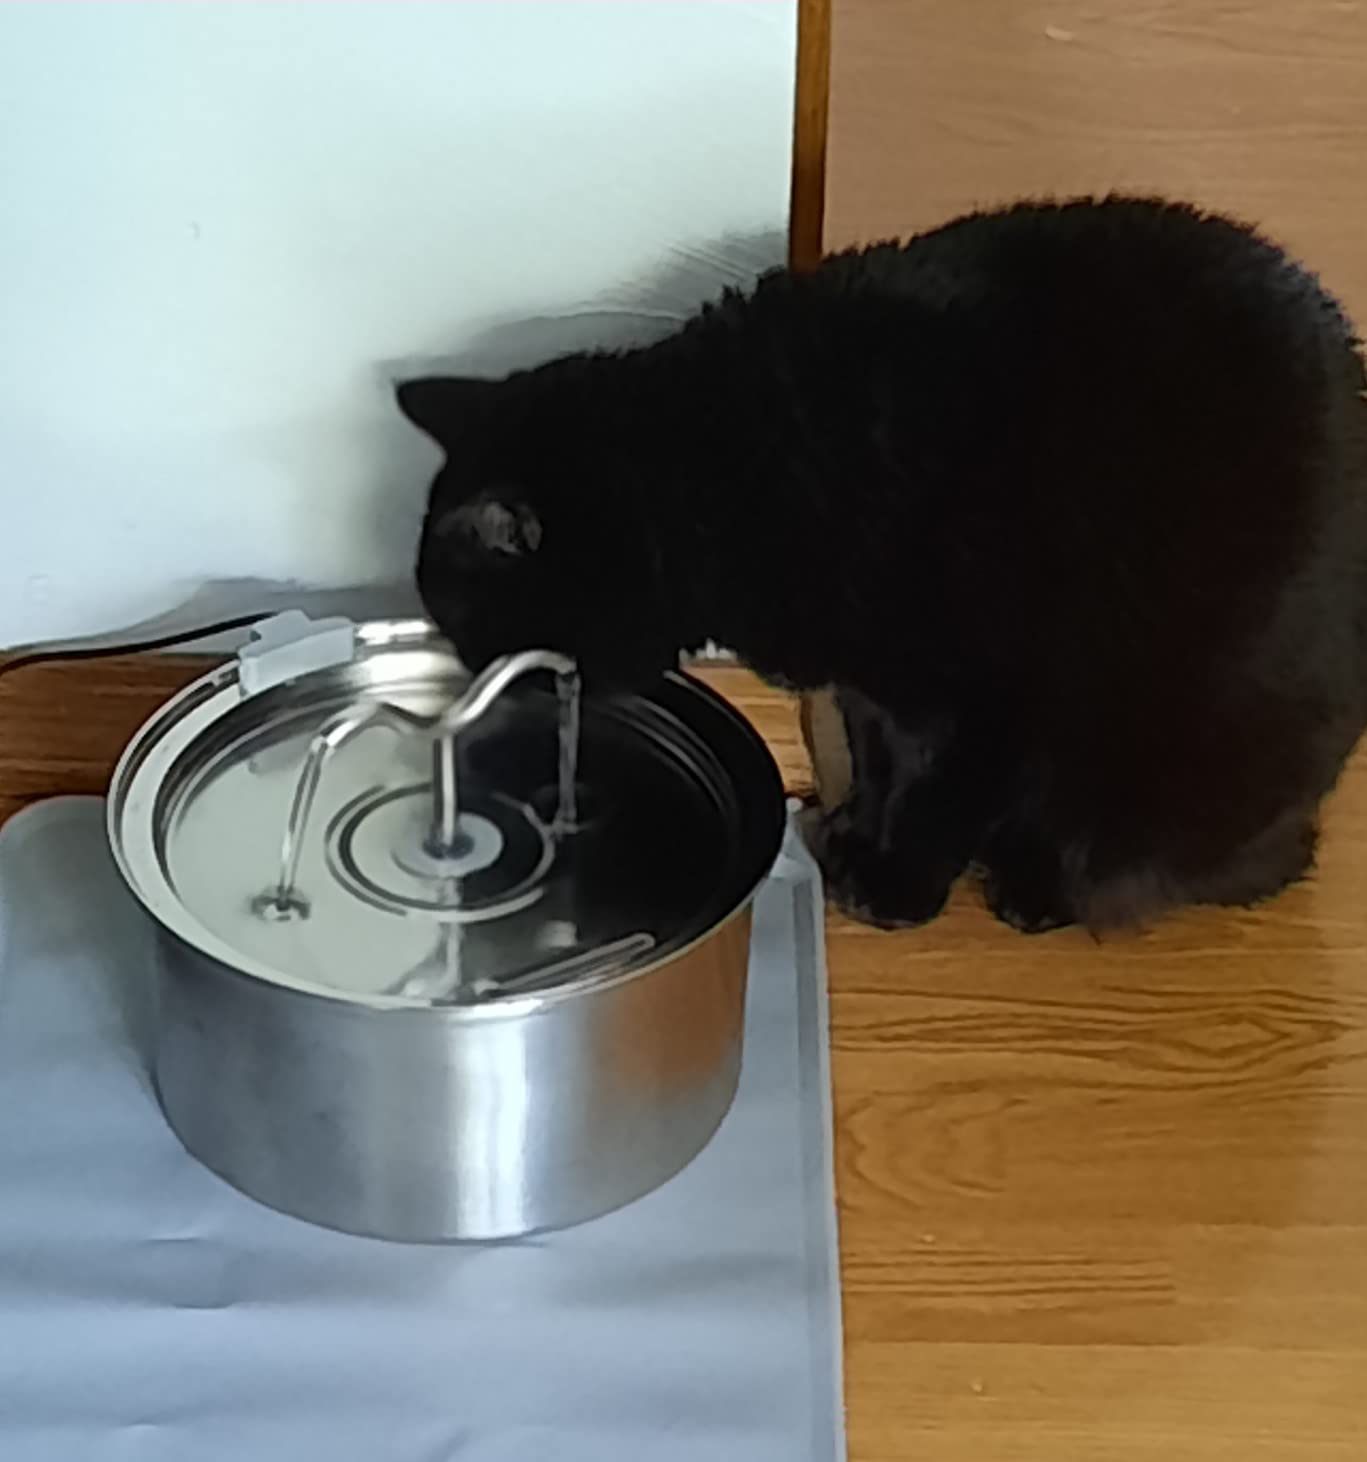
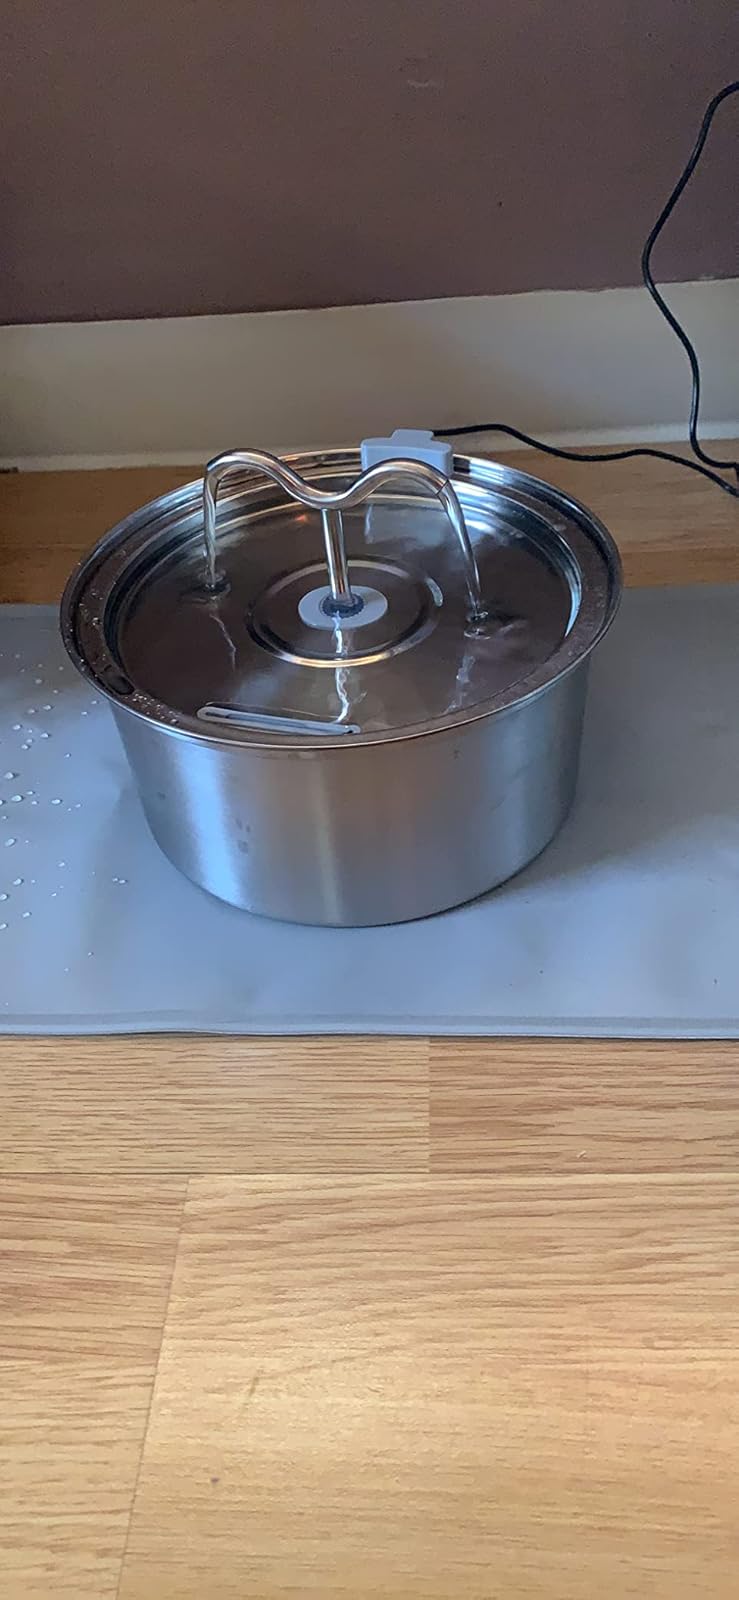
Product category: items_bowl
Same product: yes